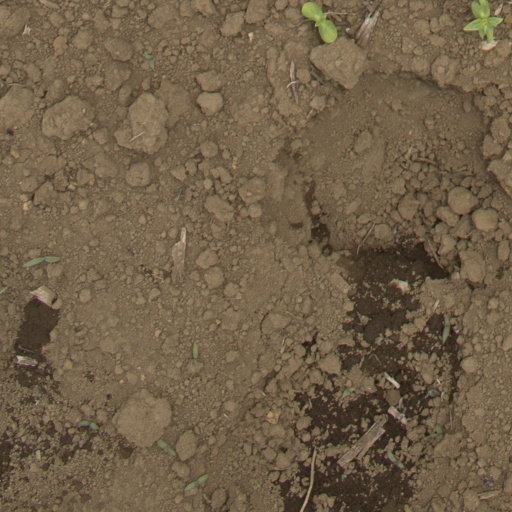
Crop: Jerusalem artichoke